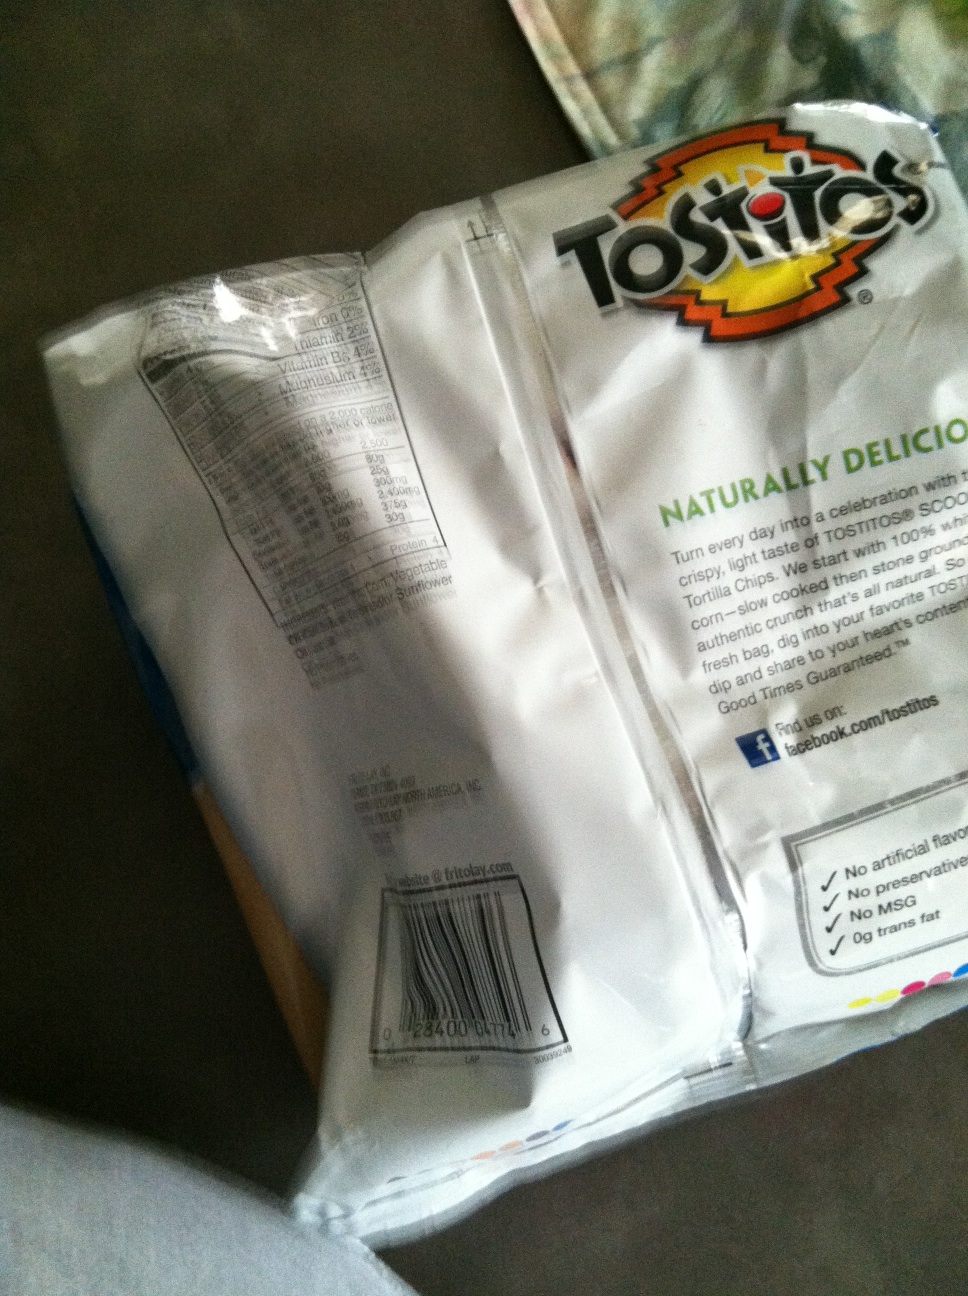Question: What kind of chips are these?
Answer: tostitos